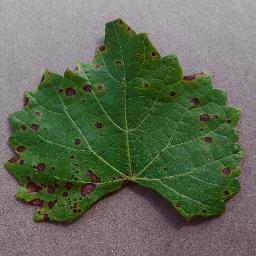
Label: Grape___Black_rot